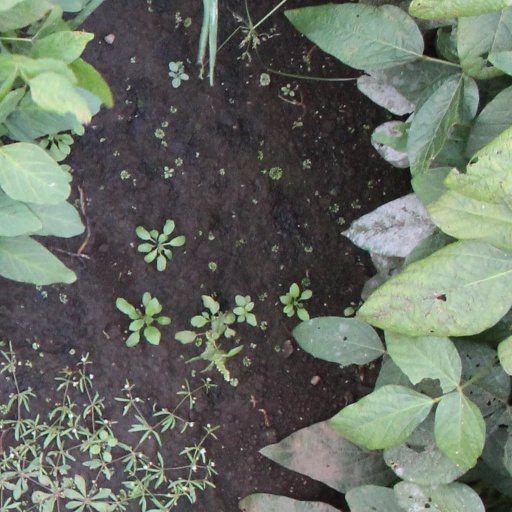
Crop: soybean